Lina Inverse

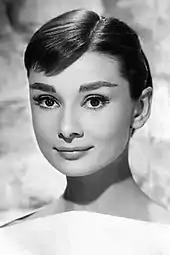
Audrey Hepburn, the inspiration for Lina's visual design

The "Slayers" creator Hajime Kanzaka had originally created the characters of Lina and Luna (the name of Lina's unseen sister in "Slayers") as the heroines of his science-fiction story that he had written when he was in high school and in which Luna was the protagonist and Lina was her clone. Years later, when Kanzaka began writing "Slayers" as a Western-style fantasy saga of Lina Inverse, his friend and the series' illustrator Rui Araizumi took an inspiration for her visual design when he by chance came upon a vintage film with the actress Audrey Hepburn on TV. According to the NTUT's John Lance Griffith, "To the extent that Lina is an independent, powerful woman ('a girl today' in contrast to the traditional Japanese woman), she follows in the tradition of Western lady knights and sorceresses: the tradition of Spenser's Britomart, of Tolkien's Arwen and Eowyn."